All-Russian Scout Association

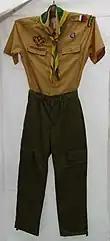
Uniform of the Russian Association of Scouts/Navigators

In Russia, the ARSA is represented in more than half of the subjects of the Russian Federation. The most active work is carried out in the regions Vladivostok, Omsk, Rostov-on-Don, Moscow and Moscow Oblast, Voronezh, Yaroslavl, Saint Petersburg, and Kaliningrad. Membership stands at about 15,000 people as of 2018.